Born This Way (song)

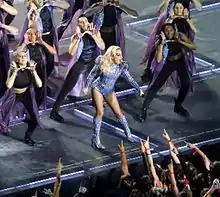
Gaga performing "Born This Way" at her Super Bowl LI halftime show set. It was noted for being the first time someone referenced the LGBT community during a halftime show of the sport event.

On February 5, 2017, Gaga was the headliner of the Super Bowl LI halftime show and "Born This Way" was part of the performance. Nico Lang from "Salon" noted that compared to other songs performed during the event, which were mostly shortened into a medley, Gaga chose to perform the biggest part of "Born This Way", and "her singing its lyrics made Gaga the first person to ever say the words 'lesbian', 'gay', 'bi', or 'transgender' at the Super Bowl." Many other journalists highlighted the significance of singing the song at the Super Bowl, calling it a subtle political statement. In April 2017, Gaga performed "Born This Way" during both weeks of the Coachella Festival. The song was also part of the Joanne World Tour (2017–2018). After singing songs on the piano, Gaga strapped on a long white skirt for the performance of "Born This Way".